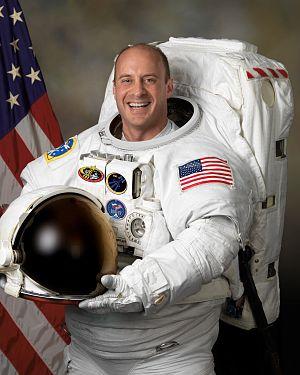
Garrett Erin Reisman est un astronaute américain.